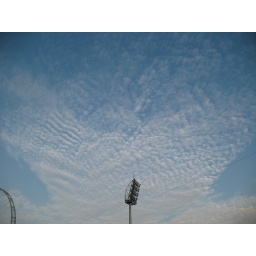
butterfly in the sky